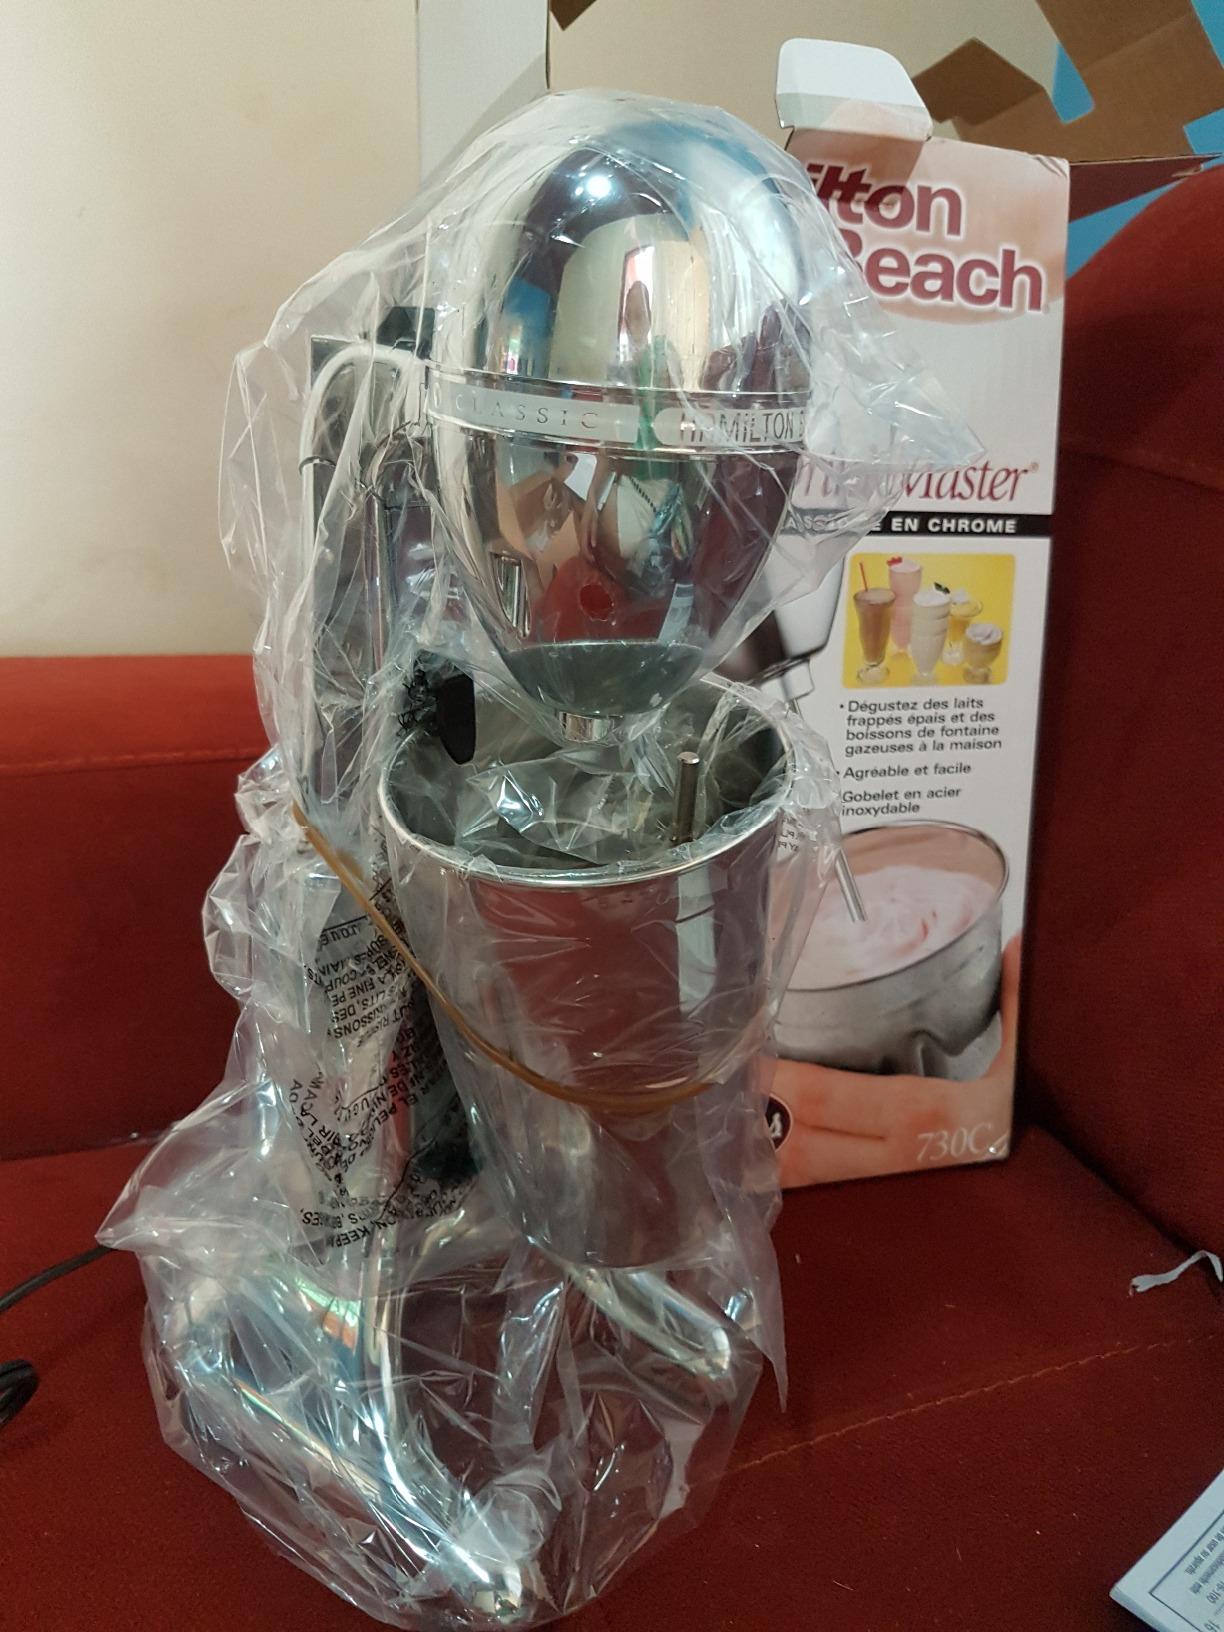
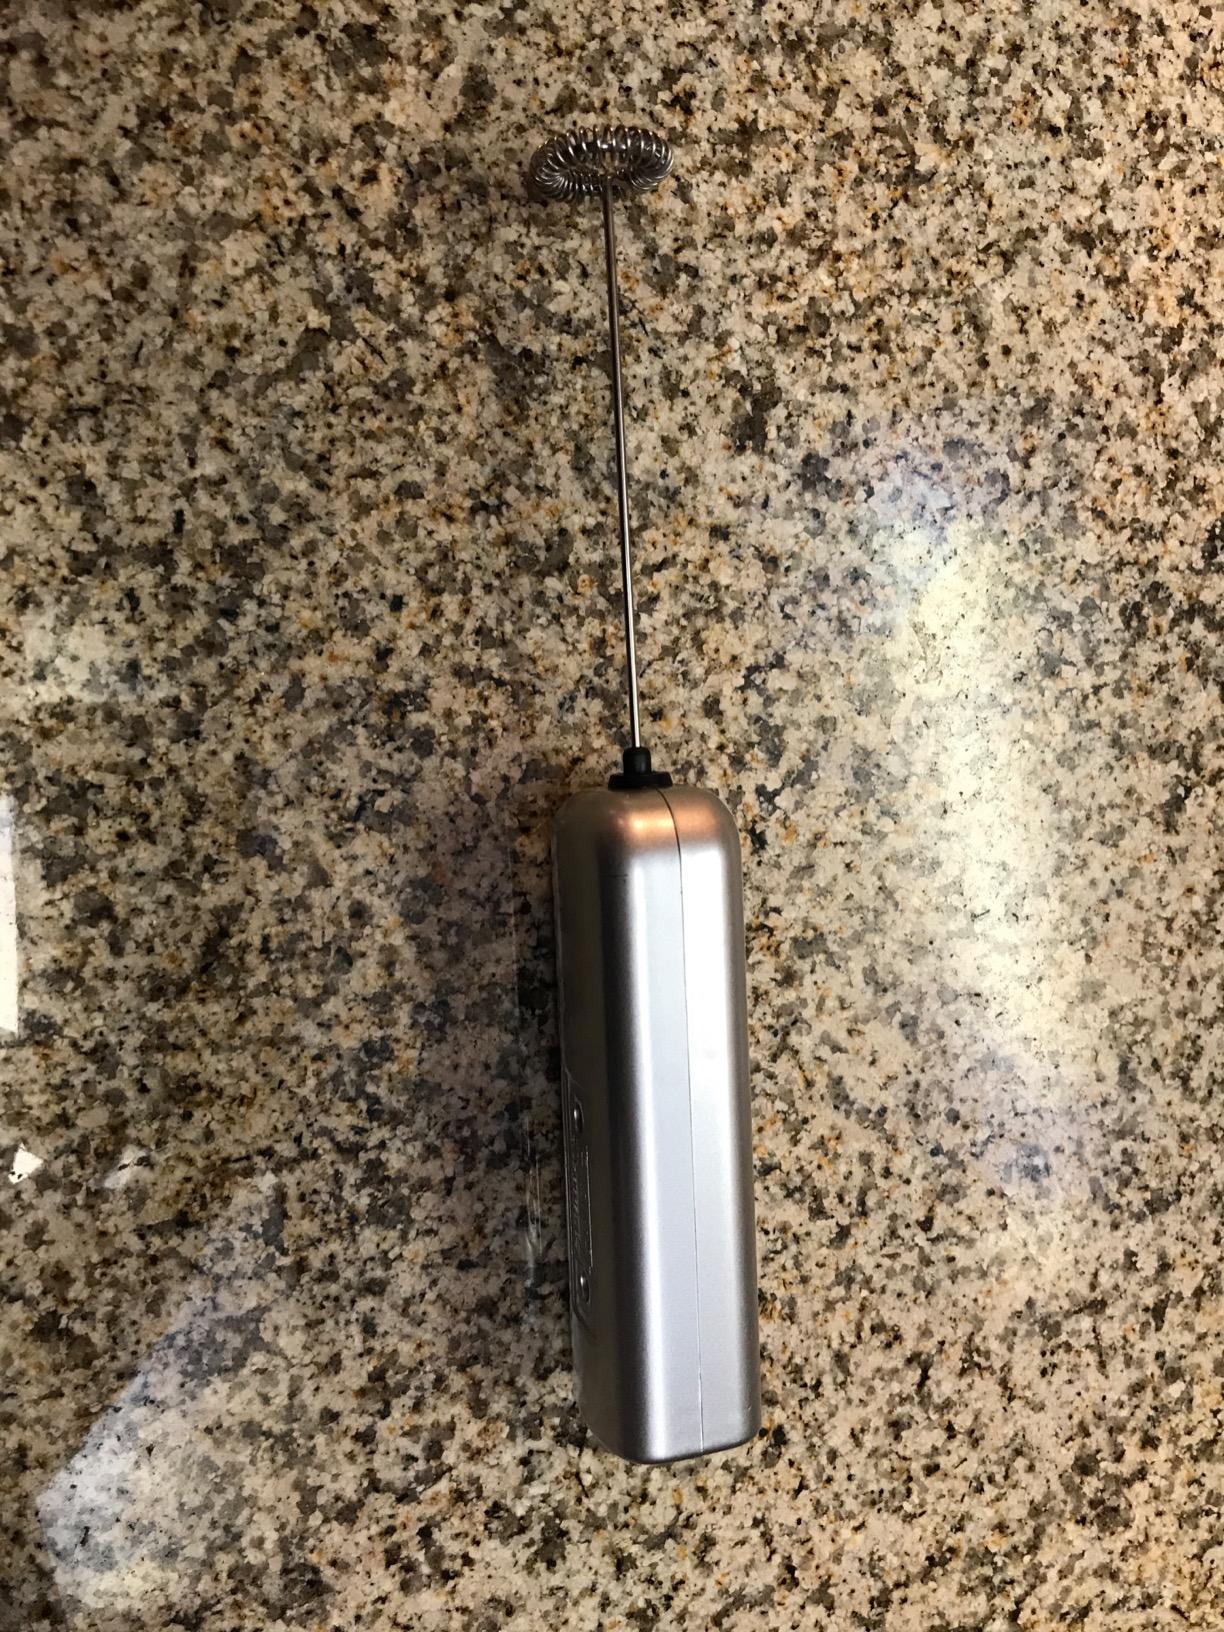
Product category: items_mixer
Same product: no